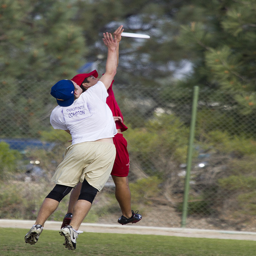
two males are playing frisbee on some grass
A couple of men leaping into the air to catch a frisbee.
Two men fighting for control of a Frisbee.
A couple of boys jumping up to a Frisbee.
Two men in grassy field playing with a frisbee.